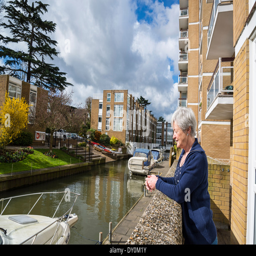
middle aged woman looking over her terrace at boats moored in a canal